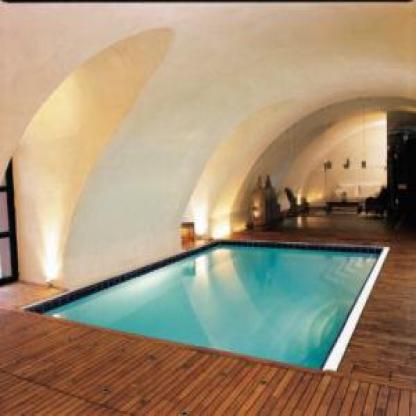
Scene: Indoor